Dhakeshwari Temple

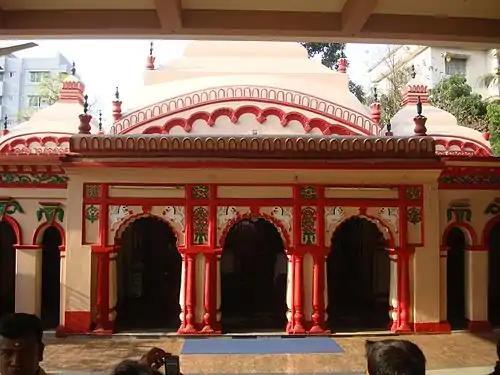
Dhakeshwari Temple

Dhakeshwari National Temple is a Hindu temple in Old Dhaka, Bangladesh. It is state-owned, giving it the distinction of being Bangladesh's 'National Temple'. The name "Dhakeshwari" (ঢাকেশ্বরী "Ðhakeshshori") means "Goddess of Dhaka". Bangladesh is the only country (only Muslim majority country) in the world to have a National Hindu Temple. It's one of the holiest Shakta pithas where the gem of Devi sati's crown fell but the gem is lost long ago and the main ancient Vigraha or stone murti is relocated to Kumortuli West Bengal during the partition time by the chief priest due to increased attacks on Hindu temples in Bangladesh.